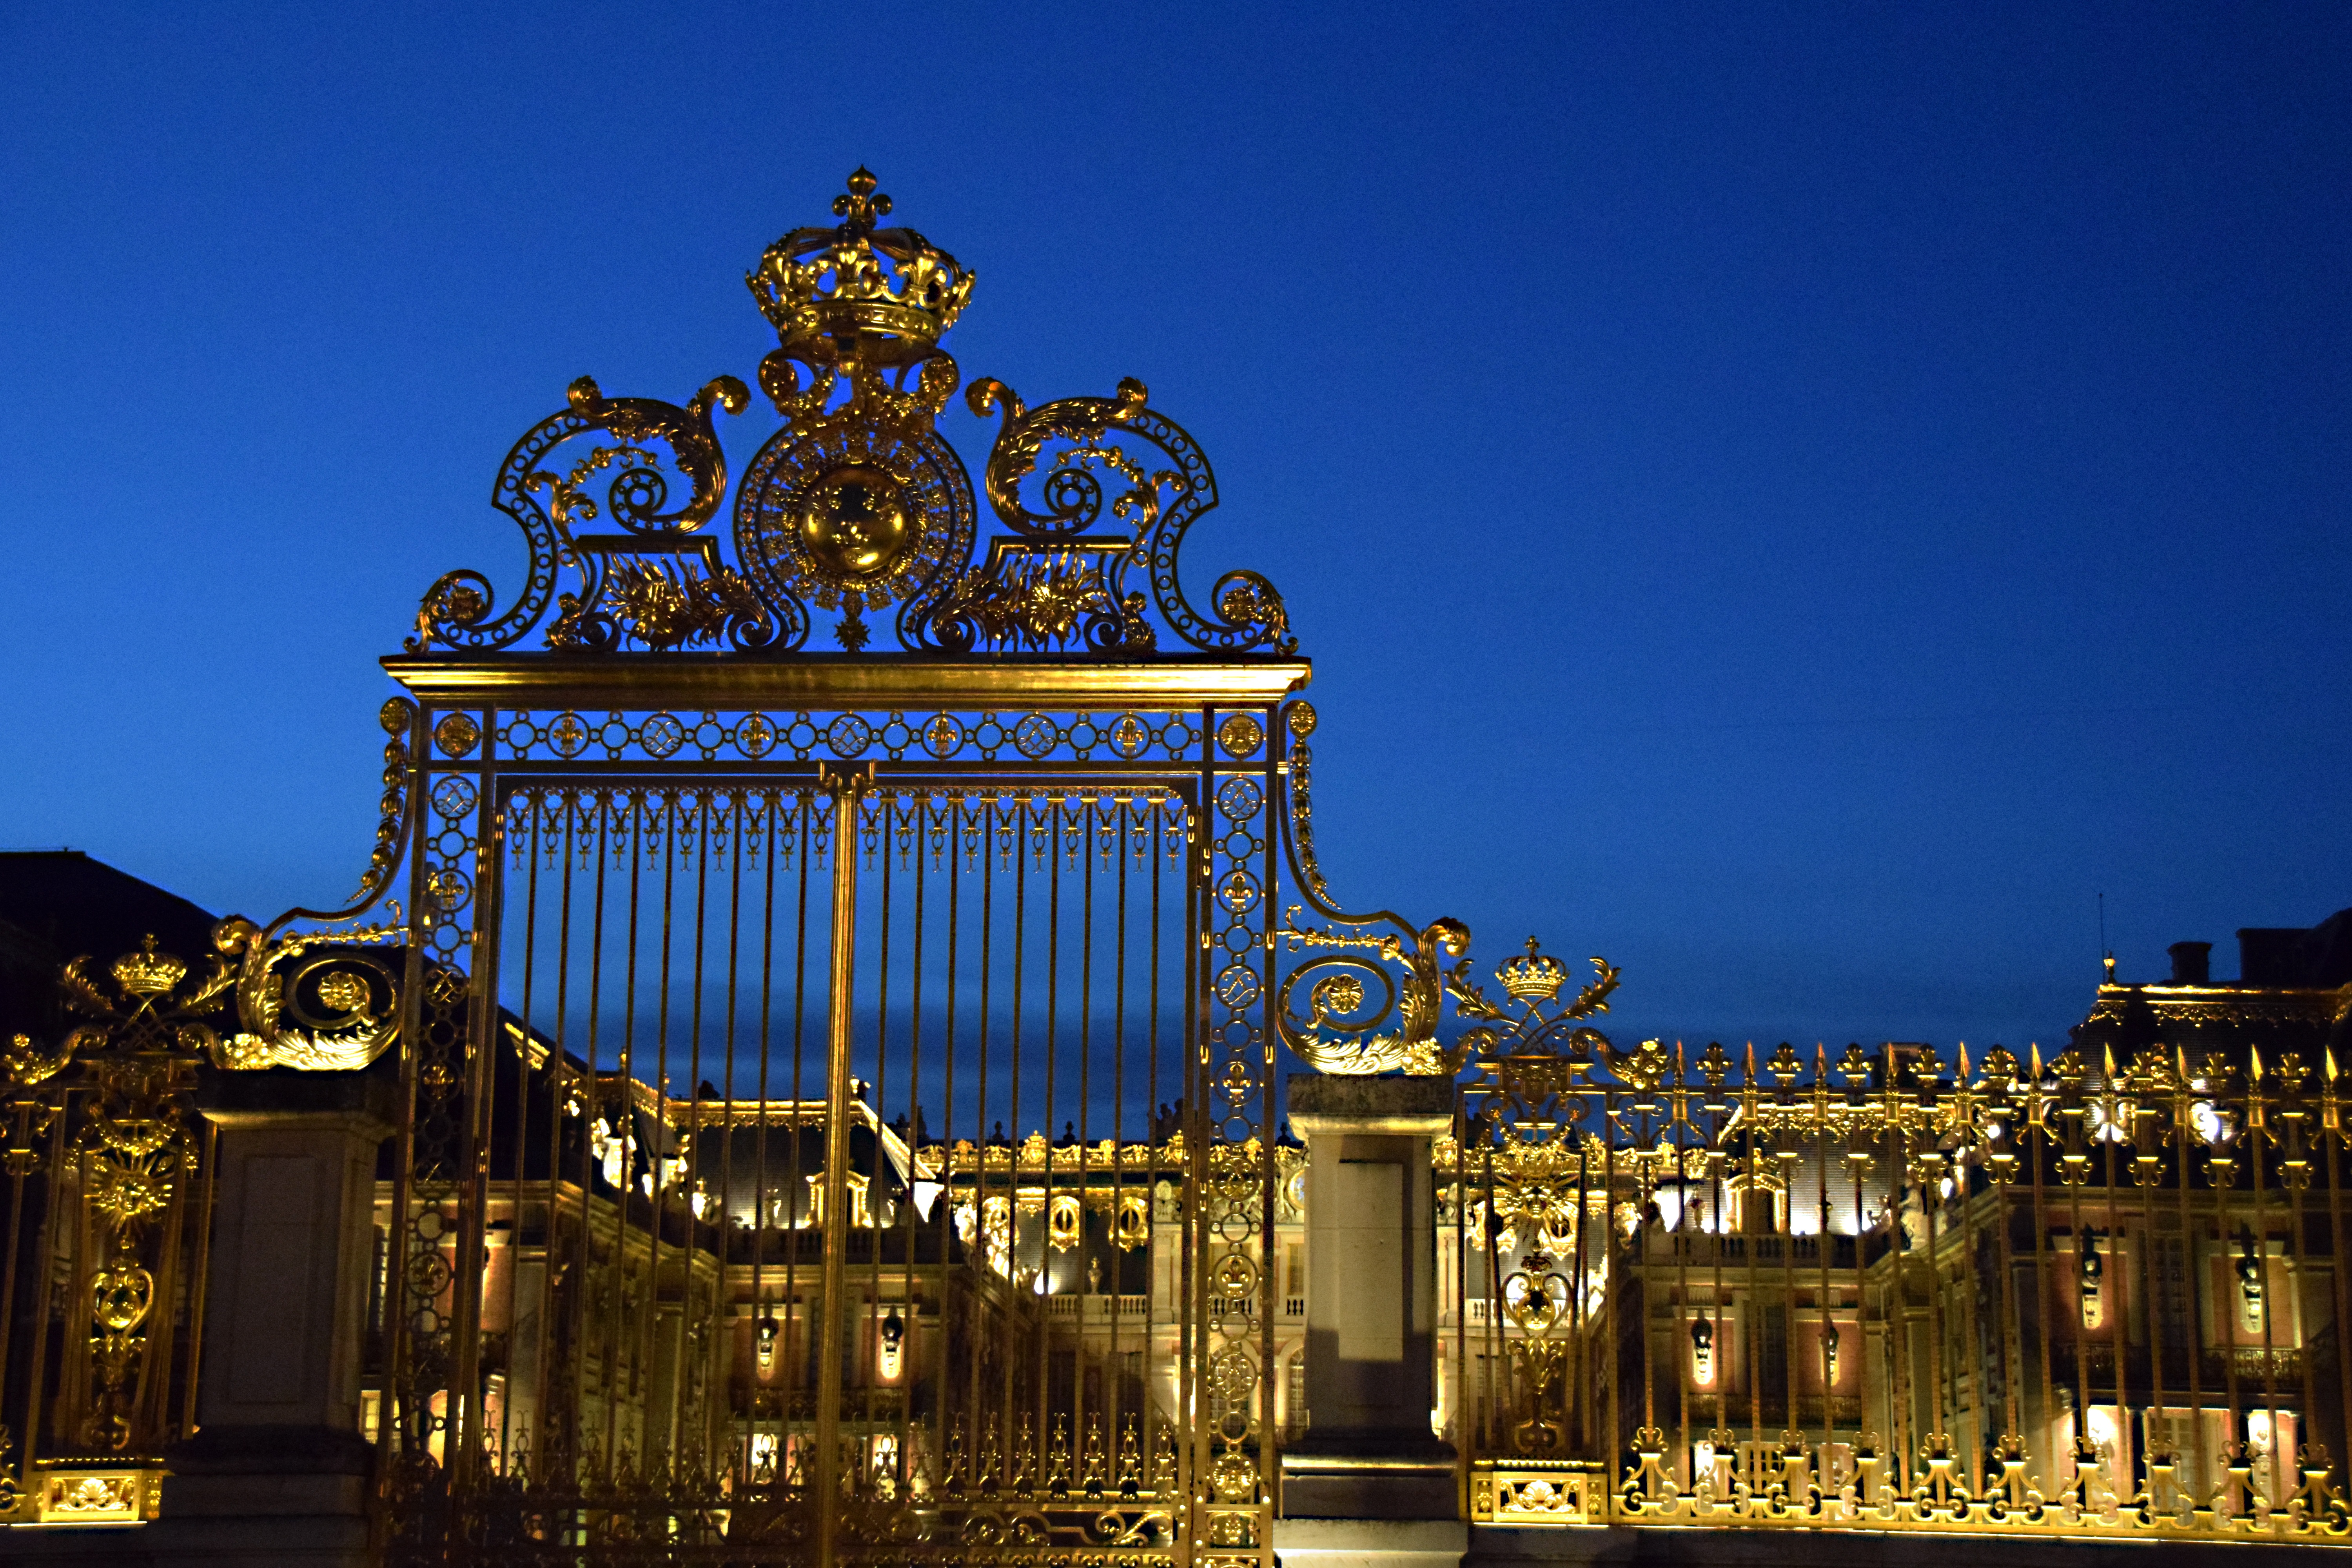
architecture, night, palace, paris, cityscape, dusk, france, evening, plaza, landmark, gate, gold, historical, versailles, metropolis